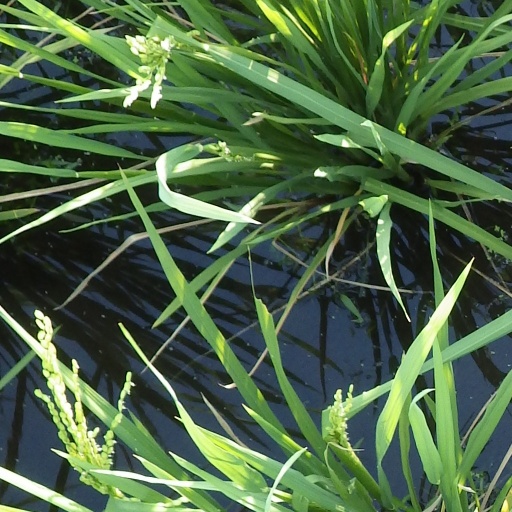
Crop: rice